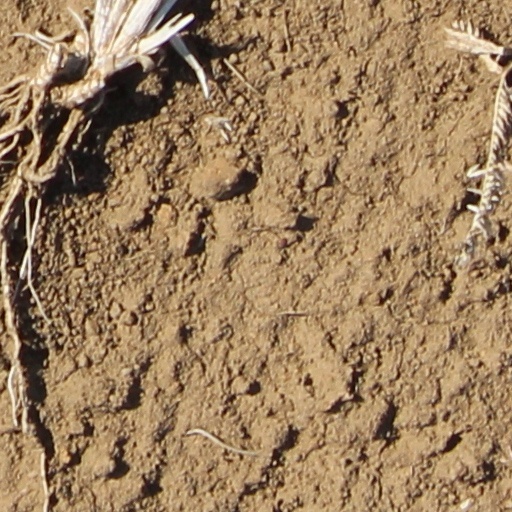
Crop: wheat